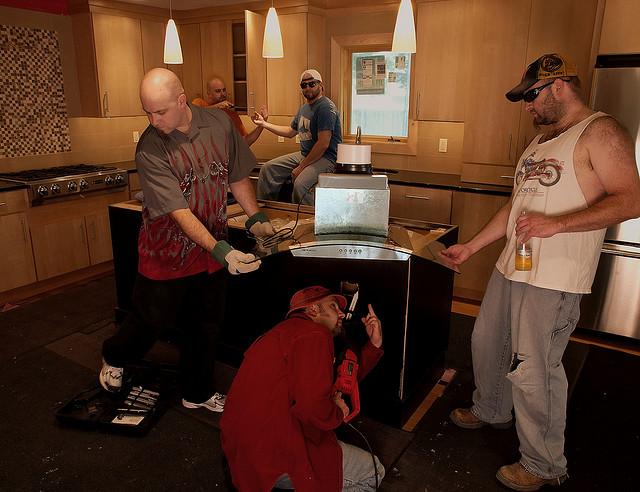
A group of men standing around a counter in a kitchen.